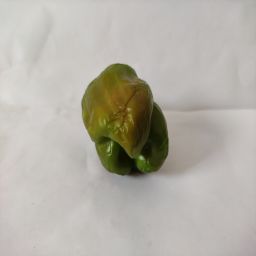
Crop: Bell Pepper
Quality: Old